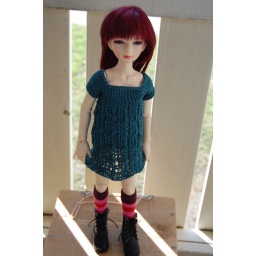
Primula in a knitted dress in petrol green cotton.